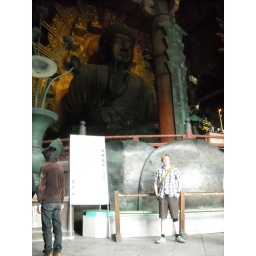
The largest wooden building in the world, housing a massive statue of Buddha.